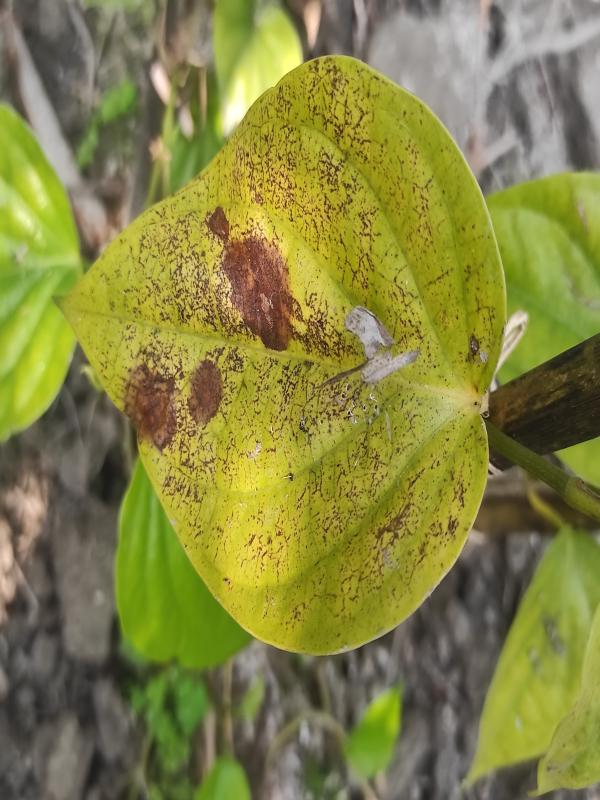
Label: Fungal_Brown_Spot_Disease